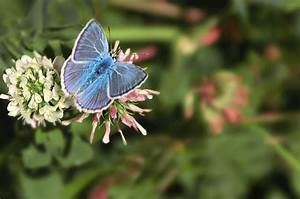
Label: farfalla